Mobility aid

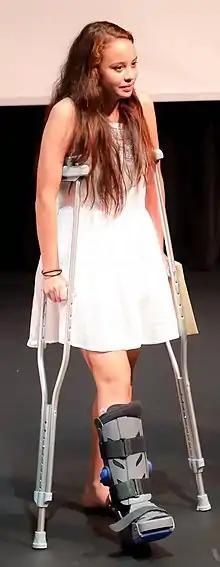
A girl using a pair of underarm / axillary crutches

Walking aids are devices that help individuals with mobility impairments remain upright while walking. They include assistive canes, crutches, walkers, and more specialized options like gait trainers, and upright walkers. Each type of aid provides different kinds of support, helping to improve balance, reduce stress on the legs, and make walking easier.